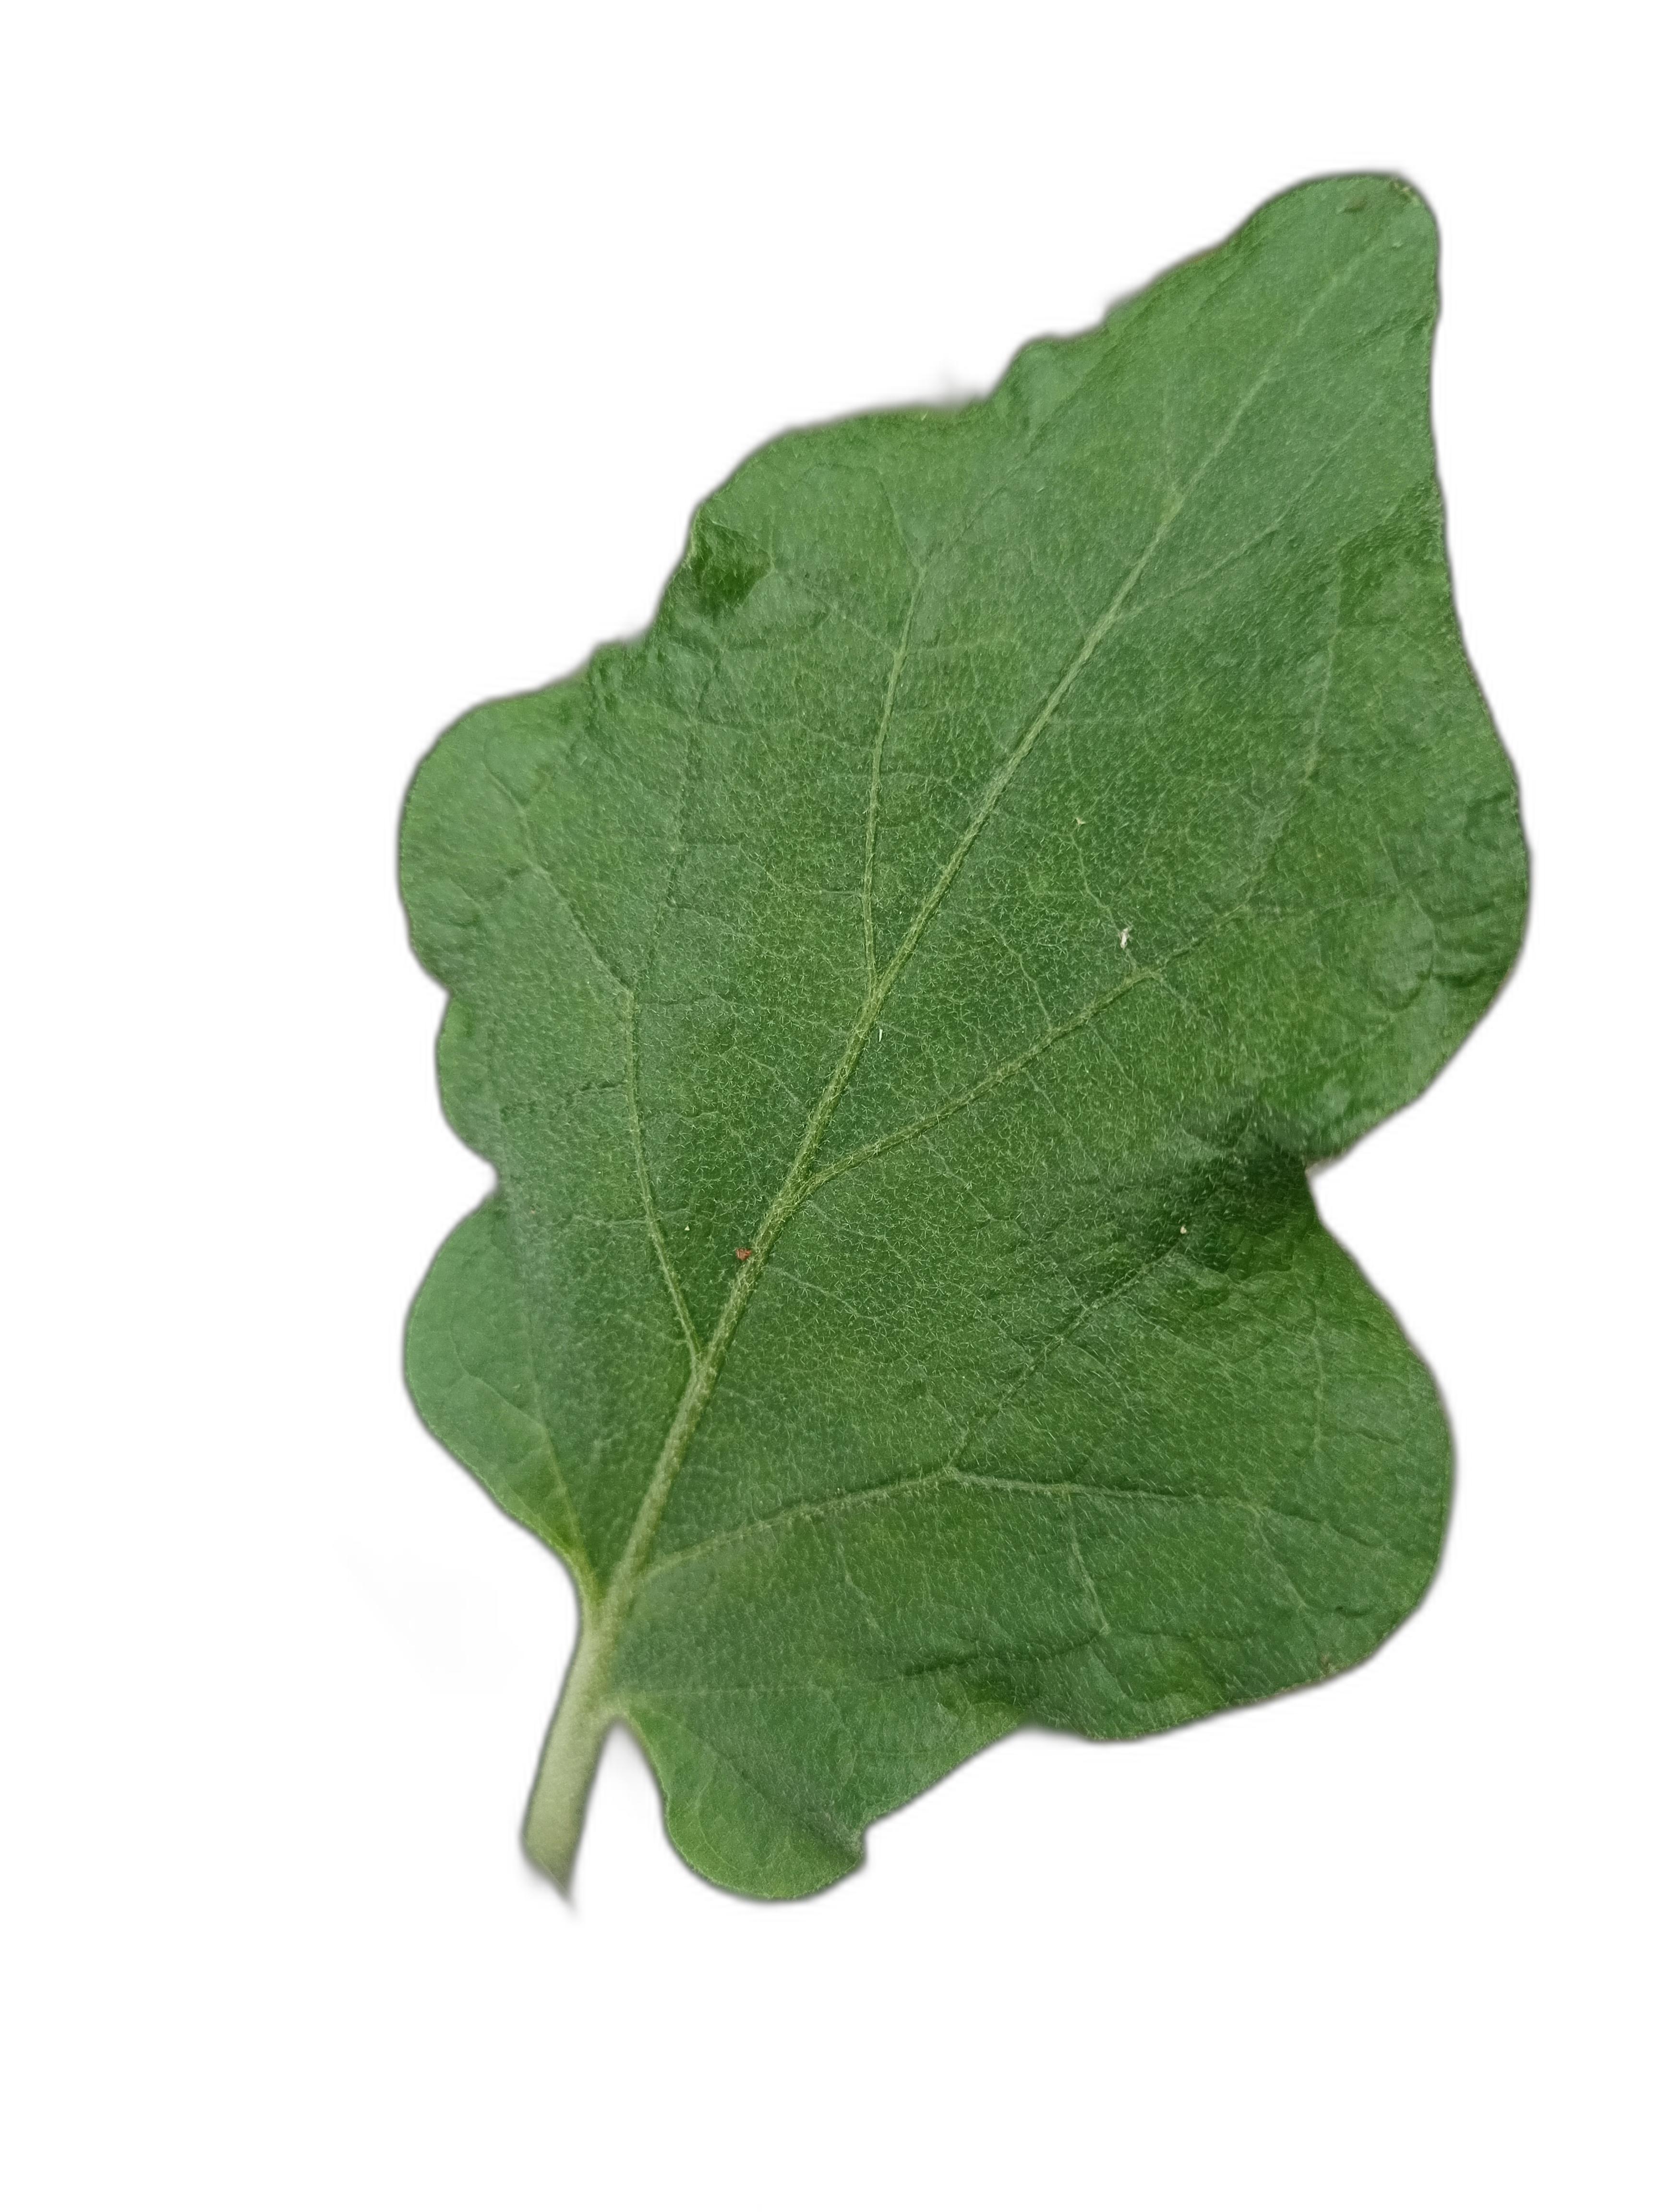
Label: Healthy Leaf